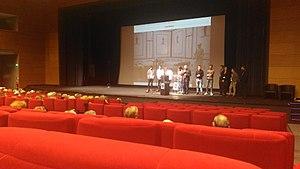
Nocturne plan de Rome
Le Plan de Rome est une maquette, ou plus précisément un plan-relief de la Rome antique du IVᵉ siècle, en plâtre verni, qui représente à l'échelle 1/400 les trois cinquièmes de la ville, en un puzzle d'une centaine de pièces, réalisée par Paul Bigot, architecte et lauréat du Grand prix de Rome pour l'année 1900. Initialement circonscrit au Circus Maximus, le travail de Bigot s'étend peu à peu à une surface de plus de 70 m². C'est aussi un projet de restitution virtuelle mené à l'université de Caen depuis les années 1990.